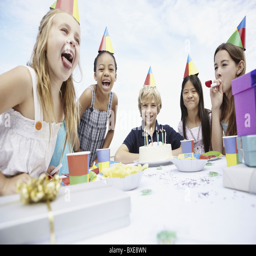
children at a birthday celebration